Patni Computer Systems

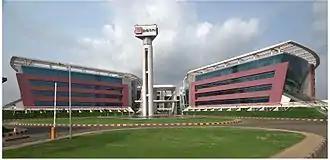

In 2009, Patni Computer Systems appointed Jeya Kumar as the new CEO following a two-year global search. After taking charge, Kumar traveled extensively and met with clients, leading the company through its "Patni 2.0" phase with a vision for the company's future.